CZ 527

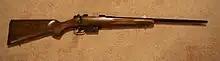
CZ-USA 527 American .223 rifle (comes with scope rings) and 5-round magazine. Bolt-action.

The standard Varmint model is available in three calibers: .17 Remington, .204 Ruger and .223 Remington. It comes with different types of wood stocks depending on the caliber such as American walnut and curly maple. This model is . The Laminated Varmint features a Grey Laminated stock and is only available in .223 Remington, it weighs .